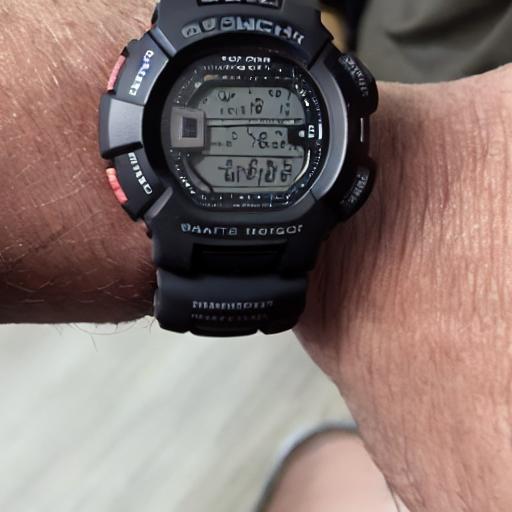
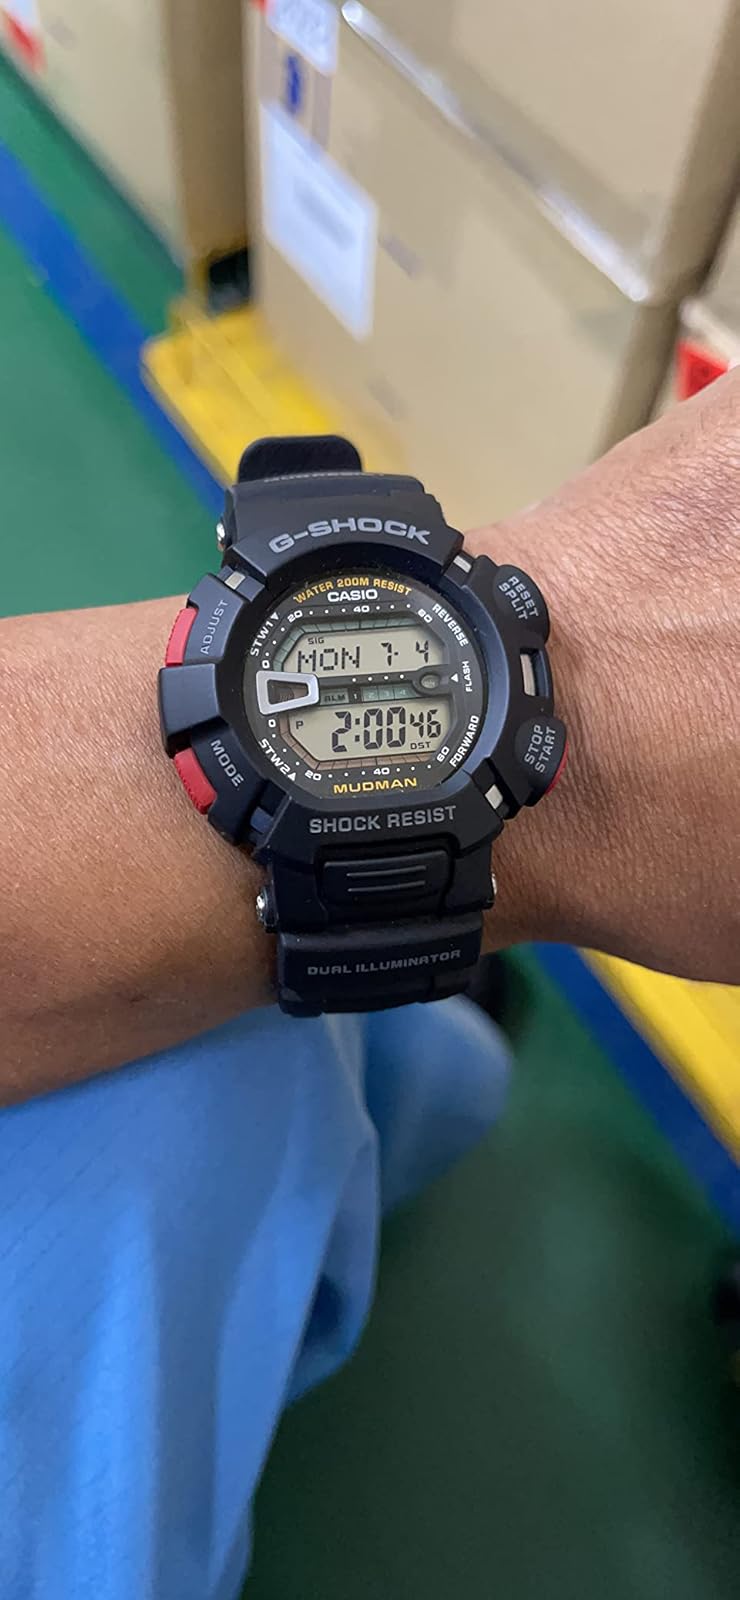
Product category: accessories_watch
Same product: no